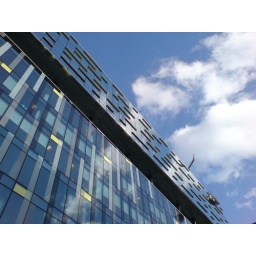
blue sky in jan.